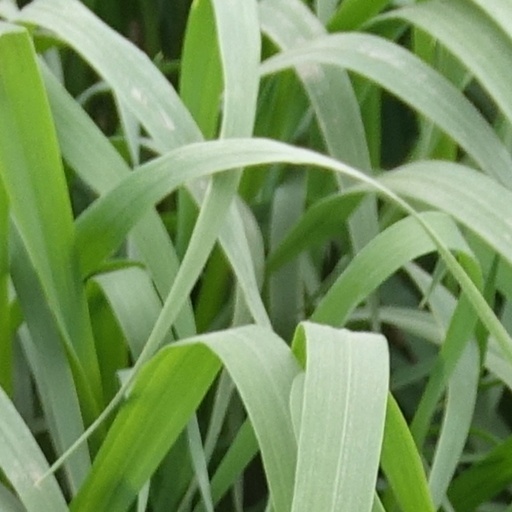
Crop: wheat